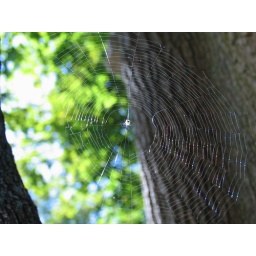
Tiny little spider in a web it spun in the tree behind my house